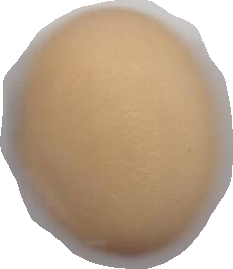
Variety: Anjasmoro